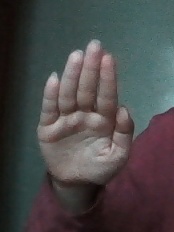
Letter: seen